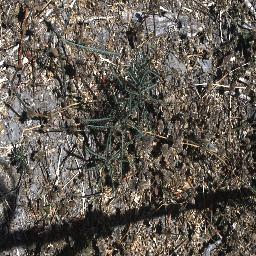
Label: parkinsonia